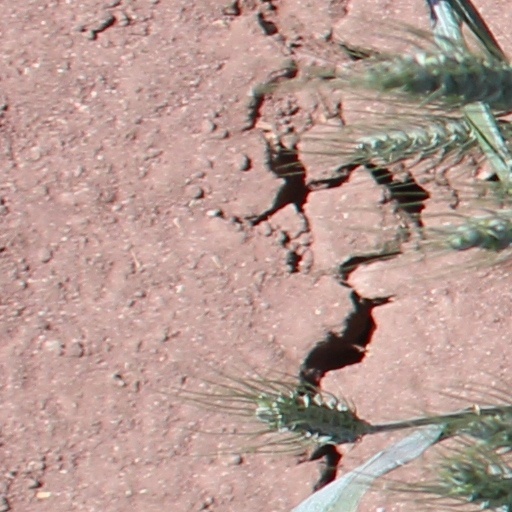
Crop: wheat